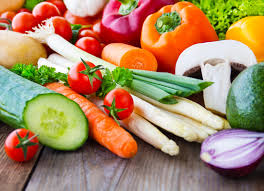
Label: trash